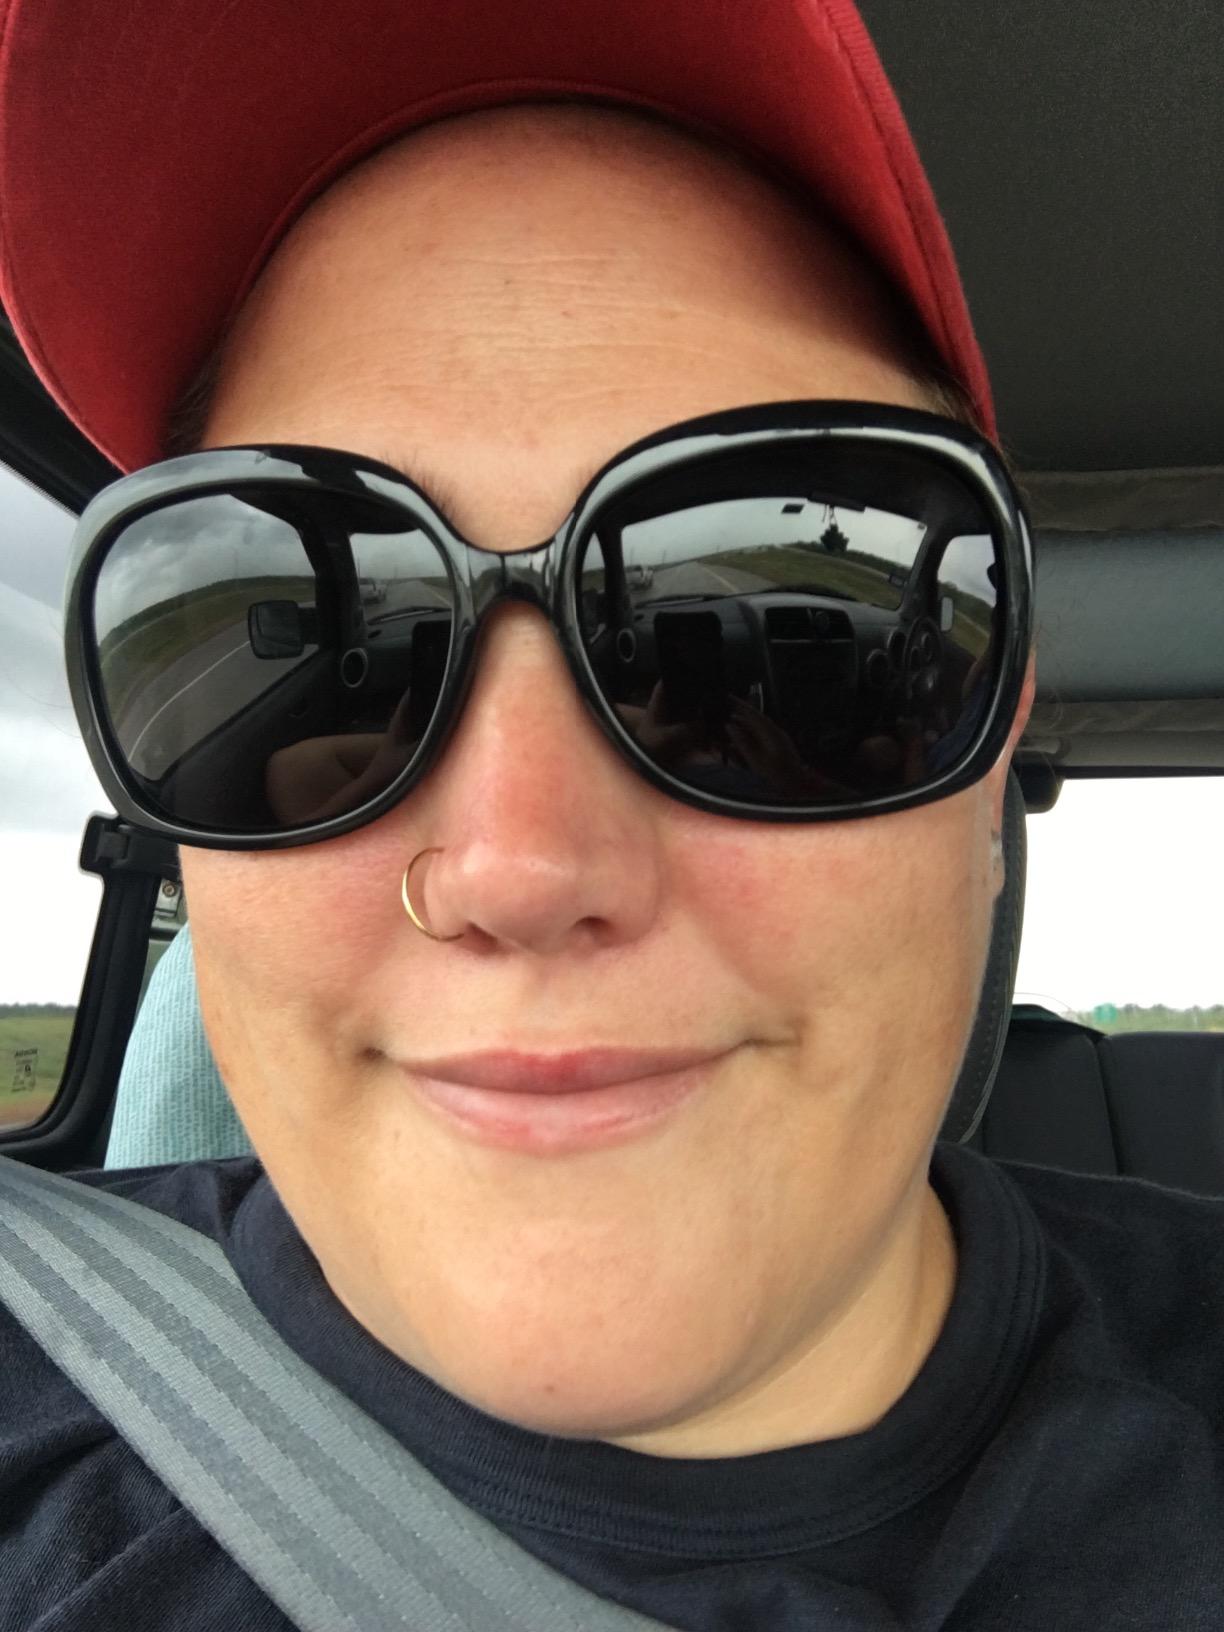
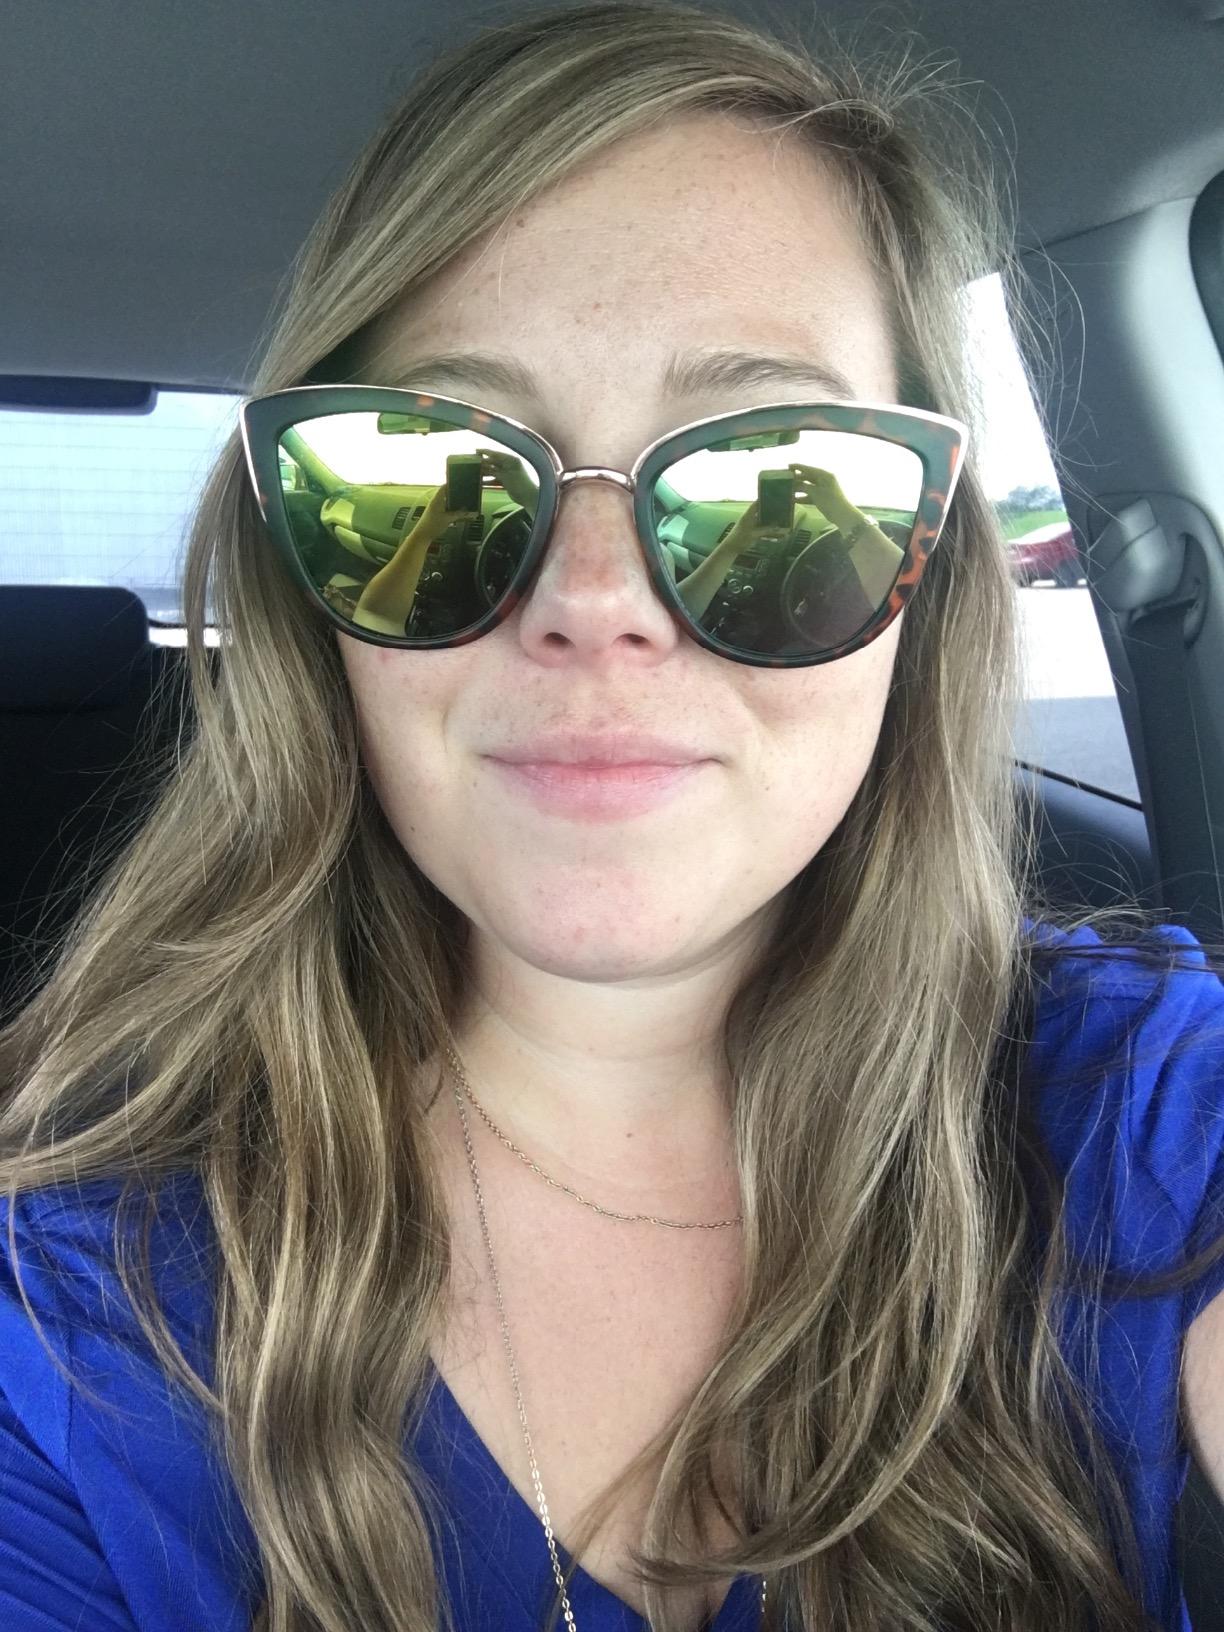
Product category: accessories_sunglasses
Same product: no